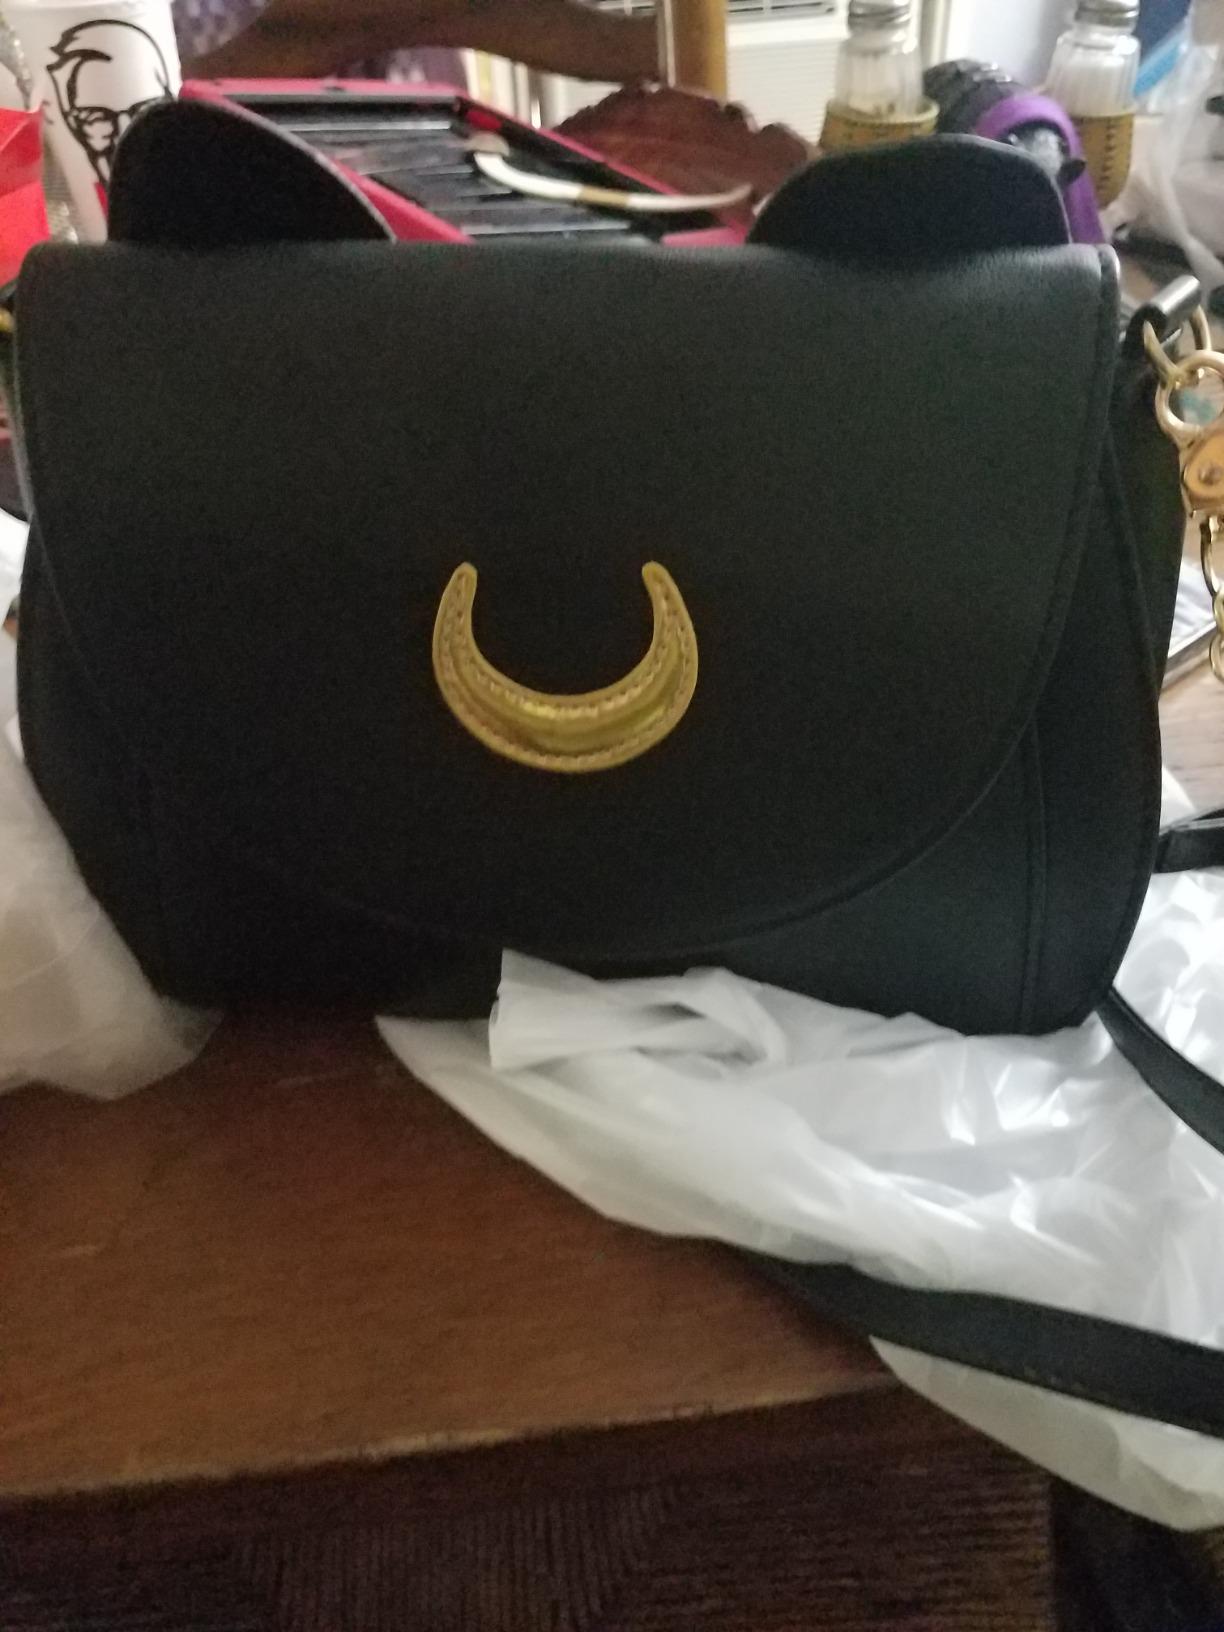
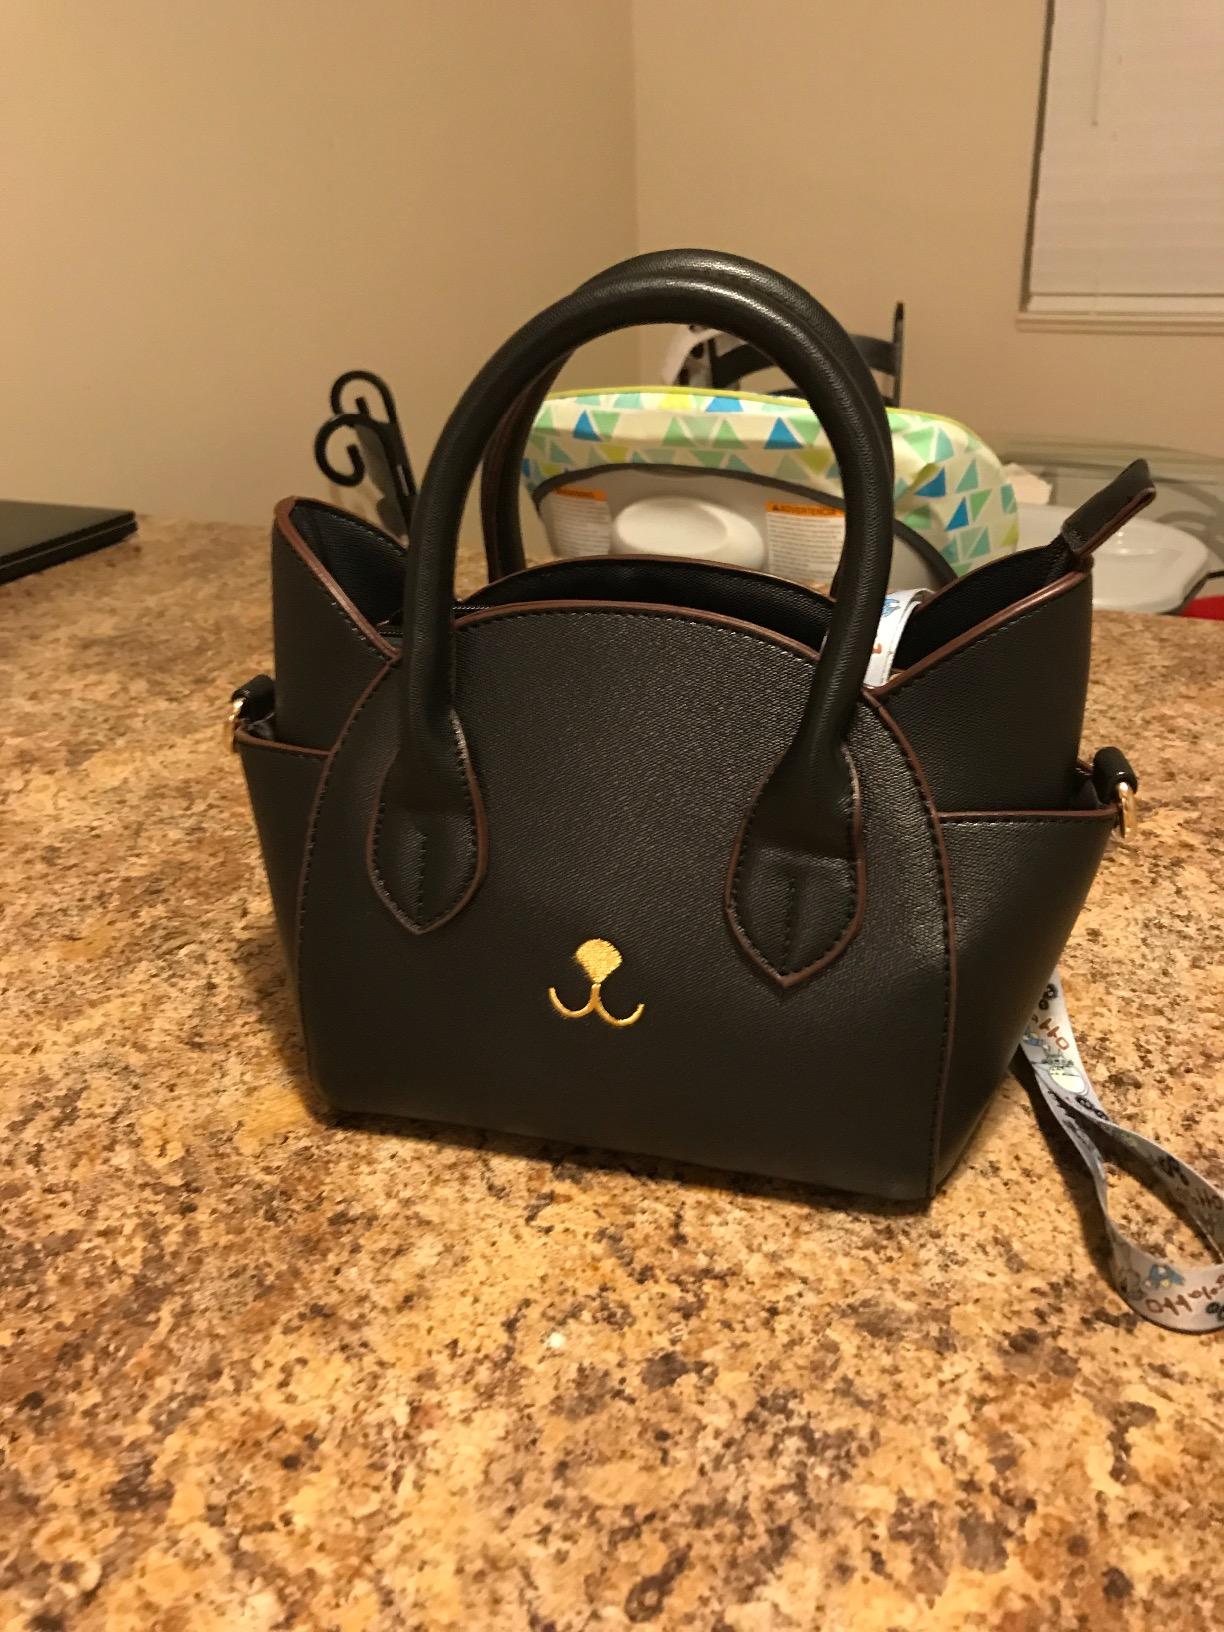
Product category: accessories_handbag
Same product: no